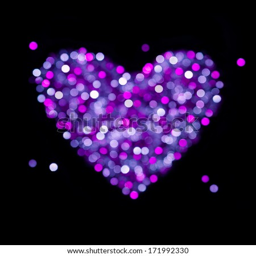
shiny blurred violet and pink colored lights in the form of heart on the black background - wedding or invitation card